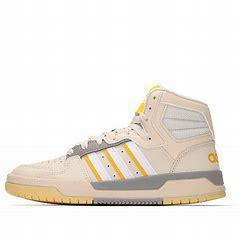
Brand: adidas
Model: NEO Entrap Mid Skate